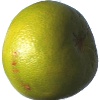
Label: Pomelo Sweetie 1